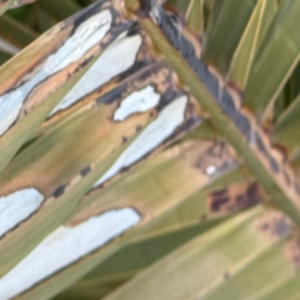
Label: Black Scorch